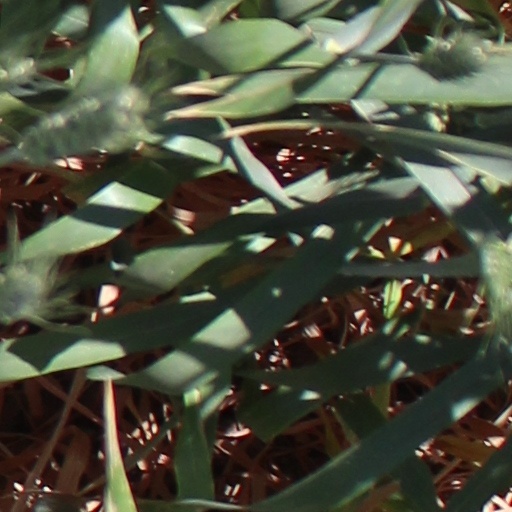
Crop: wheat